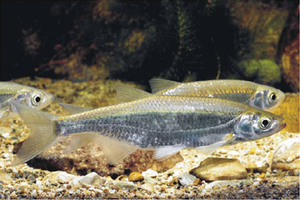
Alburnus est un genre de poissons téléostéens de la famille des Cyprinidae et de l'ordre des Cypriniformes. Ces poissons sont communément appelés « ablettes » mais quelques espèces sont dénommées « shemayas ». Le genre se rencontre dans le Paléarctique occidental, et au niveau du Centre de diversité de Turquie.